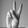
ASL letter: V